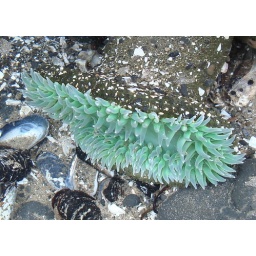
I was lucky enough to be on the beach at low tide, and spotted these in some tidepools.